John Libka

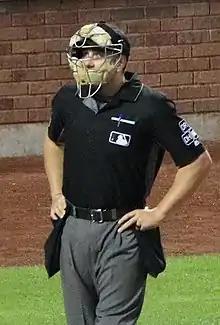
Libka in 2018

John Libka (born June 13, 1987) is a Major League Baseball umpire.